Crisis on Conshelf Ten

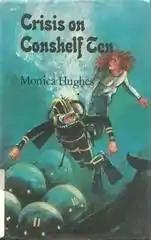
First edition (publ.Hamish Hamilton)

Crisis on Conshelf Ten is a science fiction novel written by Monica Hughes for young adults, published in 1975. It was her debut sci-fi novel.